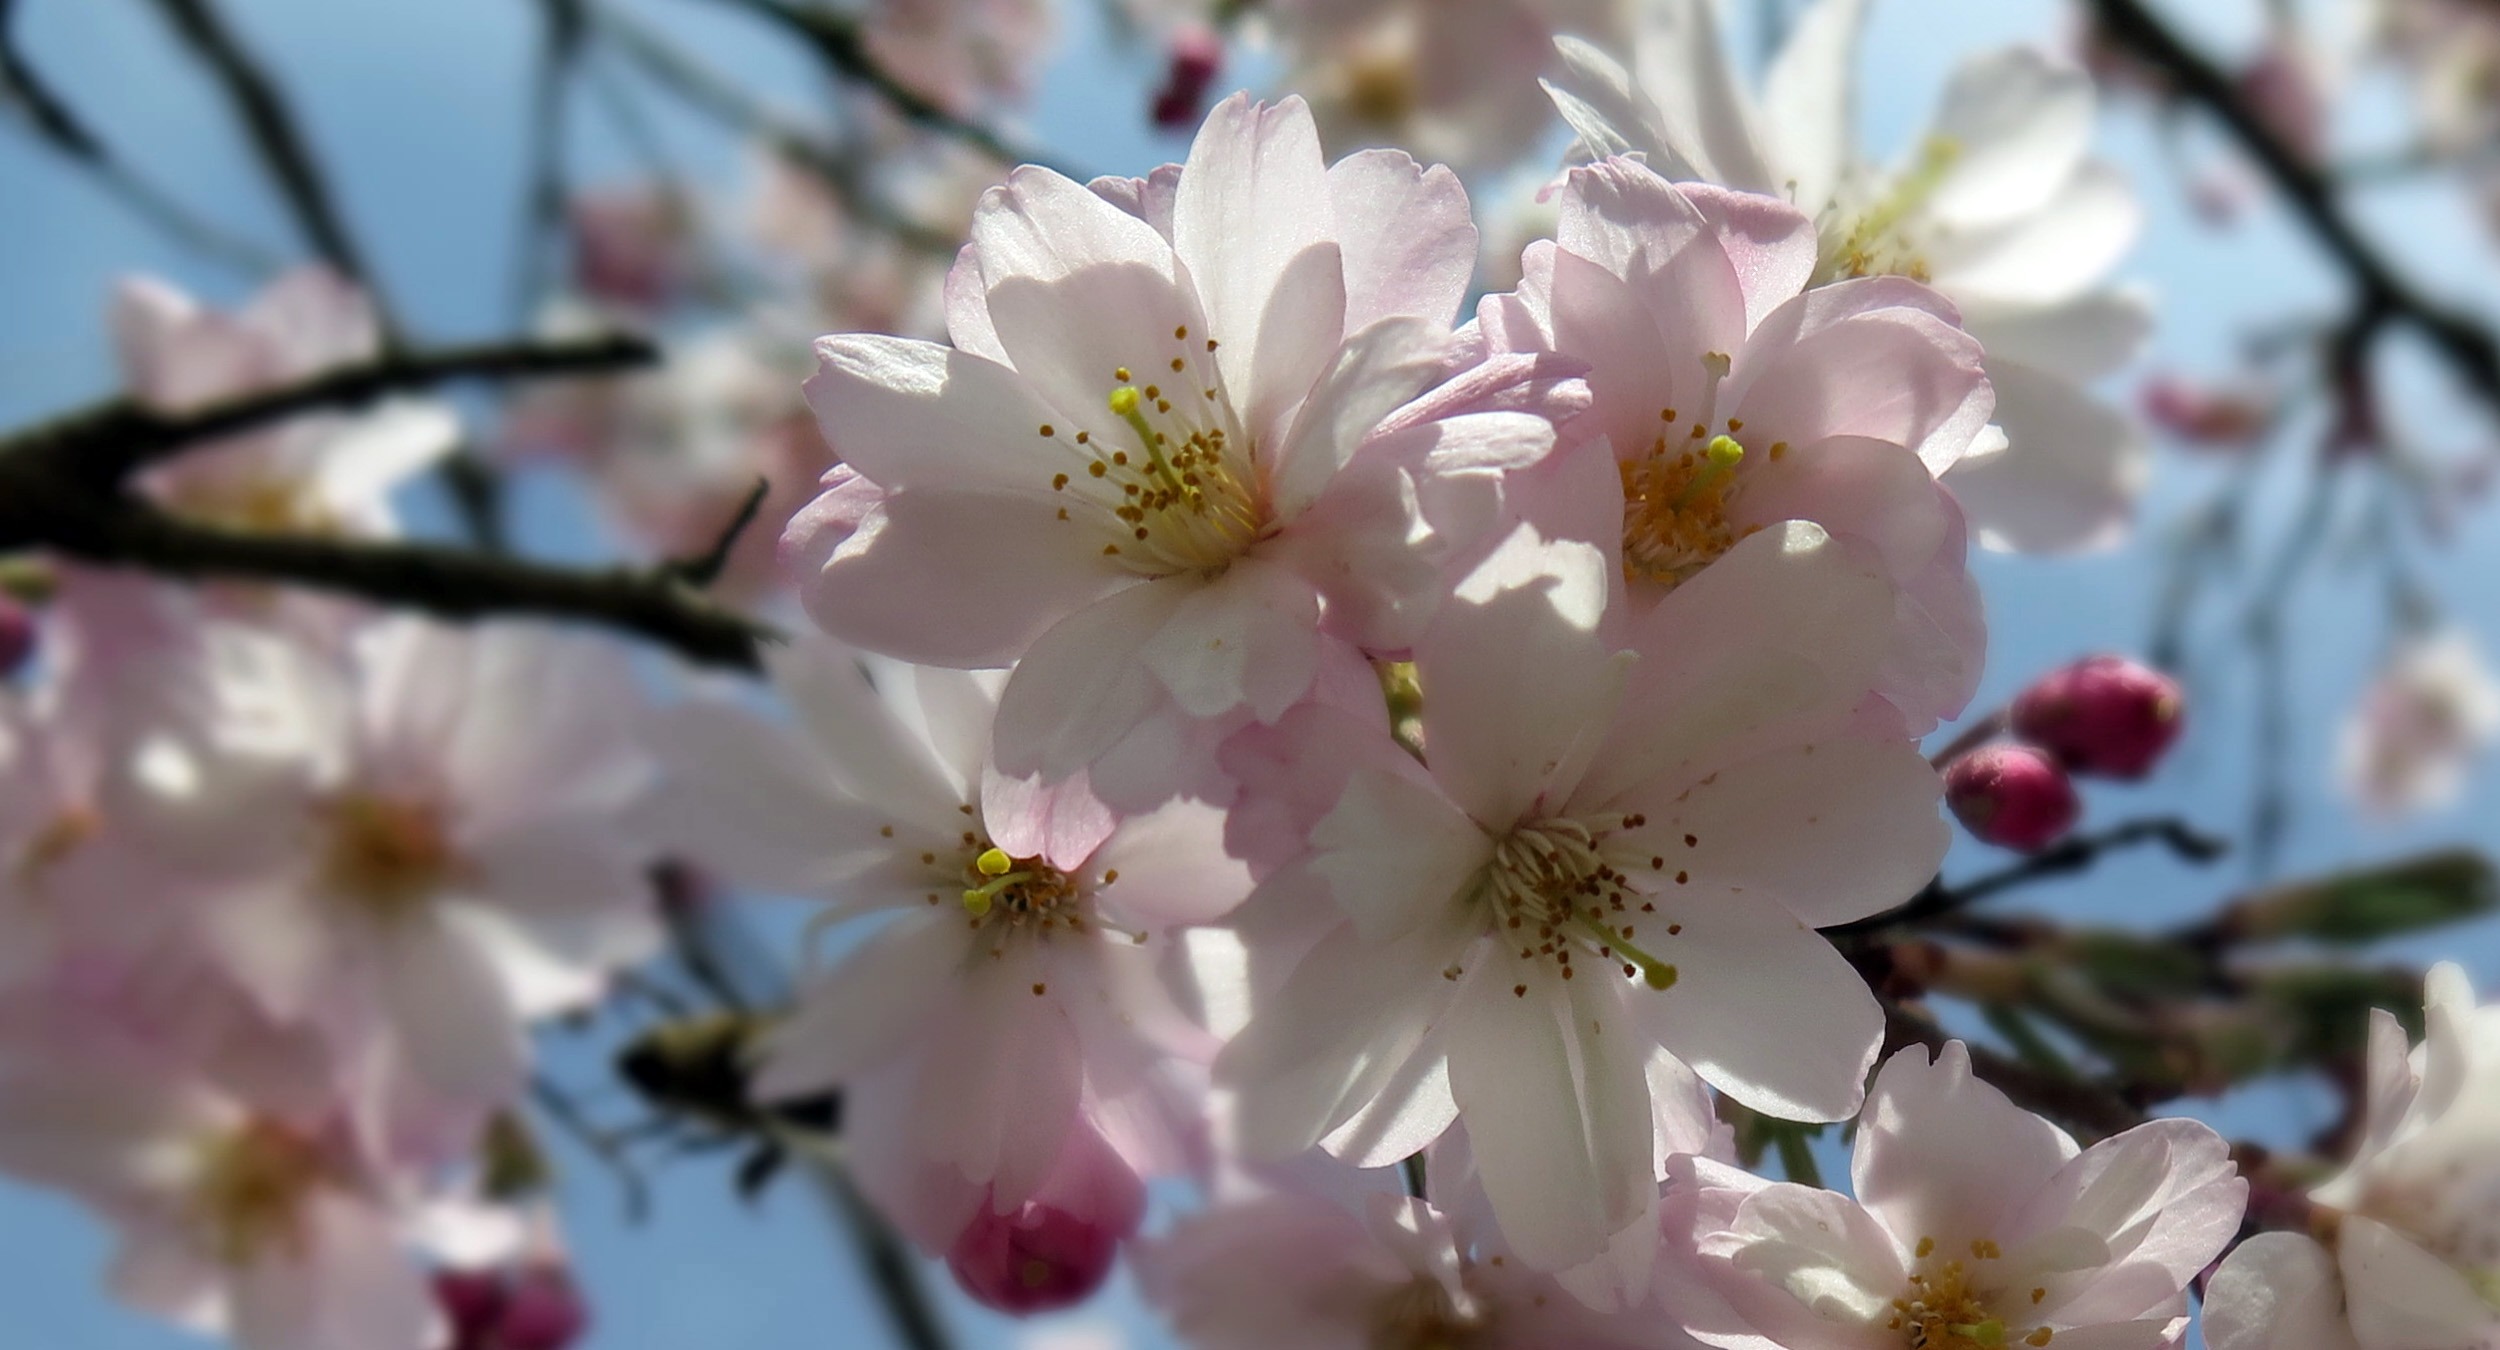
tree, nature, branch, blossom, plant, sky, fruit, flower, petal, food, spring, produce, pink, flora, cherry blossom, flowers, branches, switzerland, macro photography, flowering plant, tree blossoms, against the sky, land plant